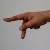
The image shows a hand gesture representing the letter 'P' in Indian Sign Language.